Johann Iskrić

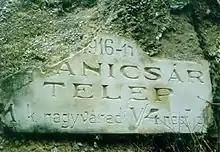
Memorial plaque at Avče

The commander of the coastal position (and from day two, the blockade position too) captain Johann Iskrić was commander of his battalion, 37th "Schützen" Regiment and 19th "Landsturm" Battalion for only two weeks. Fighting abilities and armament of these older men – reservists was not even close to the Italian forces. Only under the leadership of a young captain, these forces fought for three days in heavy battles, until the reserves came to the Lom (Banjšice) heights and formed joined defence there. During the fourth night of the battle on 20 August 1917, Italians crossed river Soča not far from Loga. Captain Iskrić had to retreat left wing to the blockade position. From there direct artillery attacks, nor ever lasting attacks could not force him to retreat even when both wings of defence were surrounded. When the enemy reserves came, but Iskrić did not have any, and with number of casualties rising, the position became hopeless. The brigade's command allowed Iskrić to retreat from the lost ground. Iskrić responded: "Never!" and the phone lines broke down the next moment.